Cornerhouse

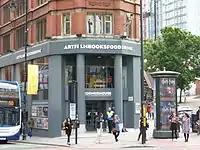
Outside the main entrance of Cornerhouse, June 2012

Cornerhouse was conceived by the Greater Manchester Visual Arts Trust, chaired by Sir Bob Scott. It opened with the support of the then Greater Manchester County Council and Manchester City Council, North West Arts Association (now part of Arts Council England) and the British Film Institute.